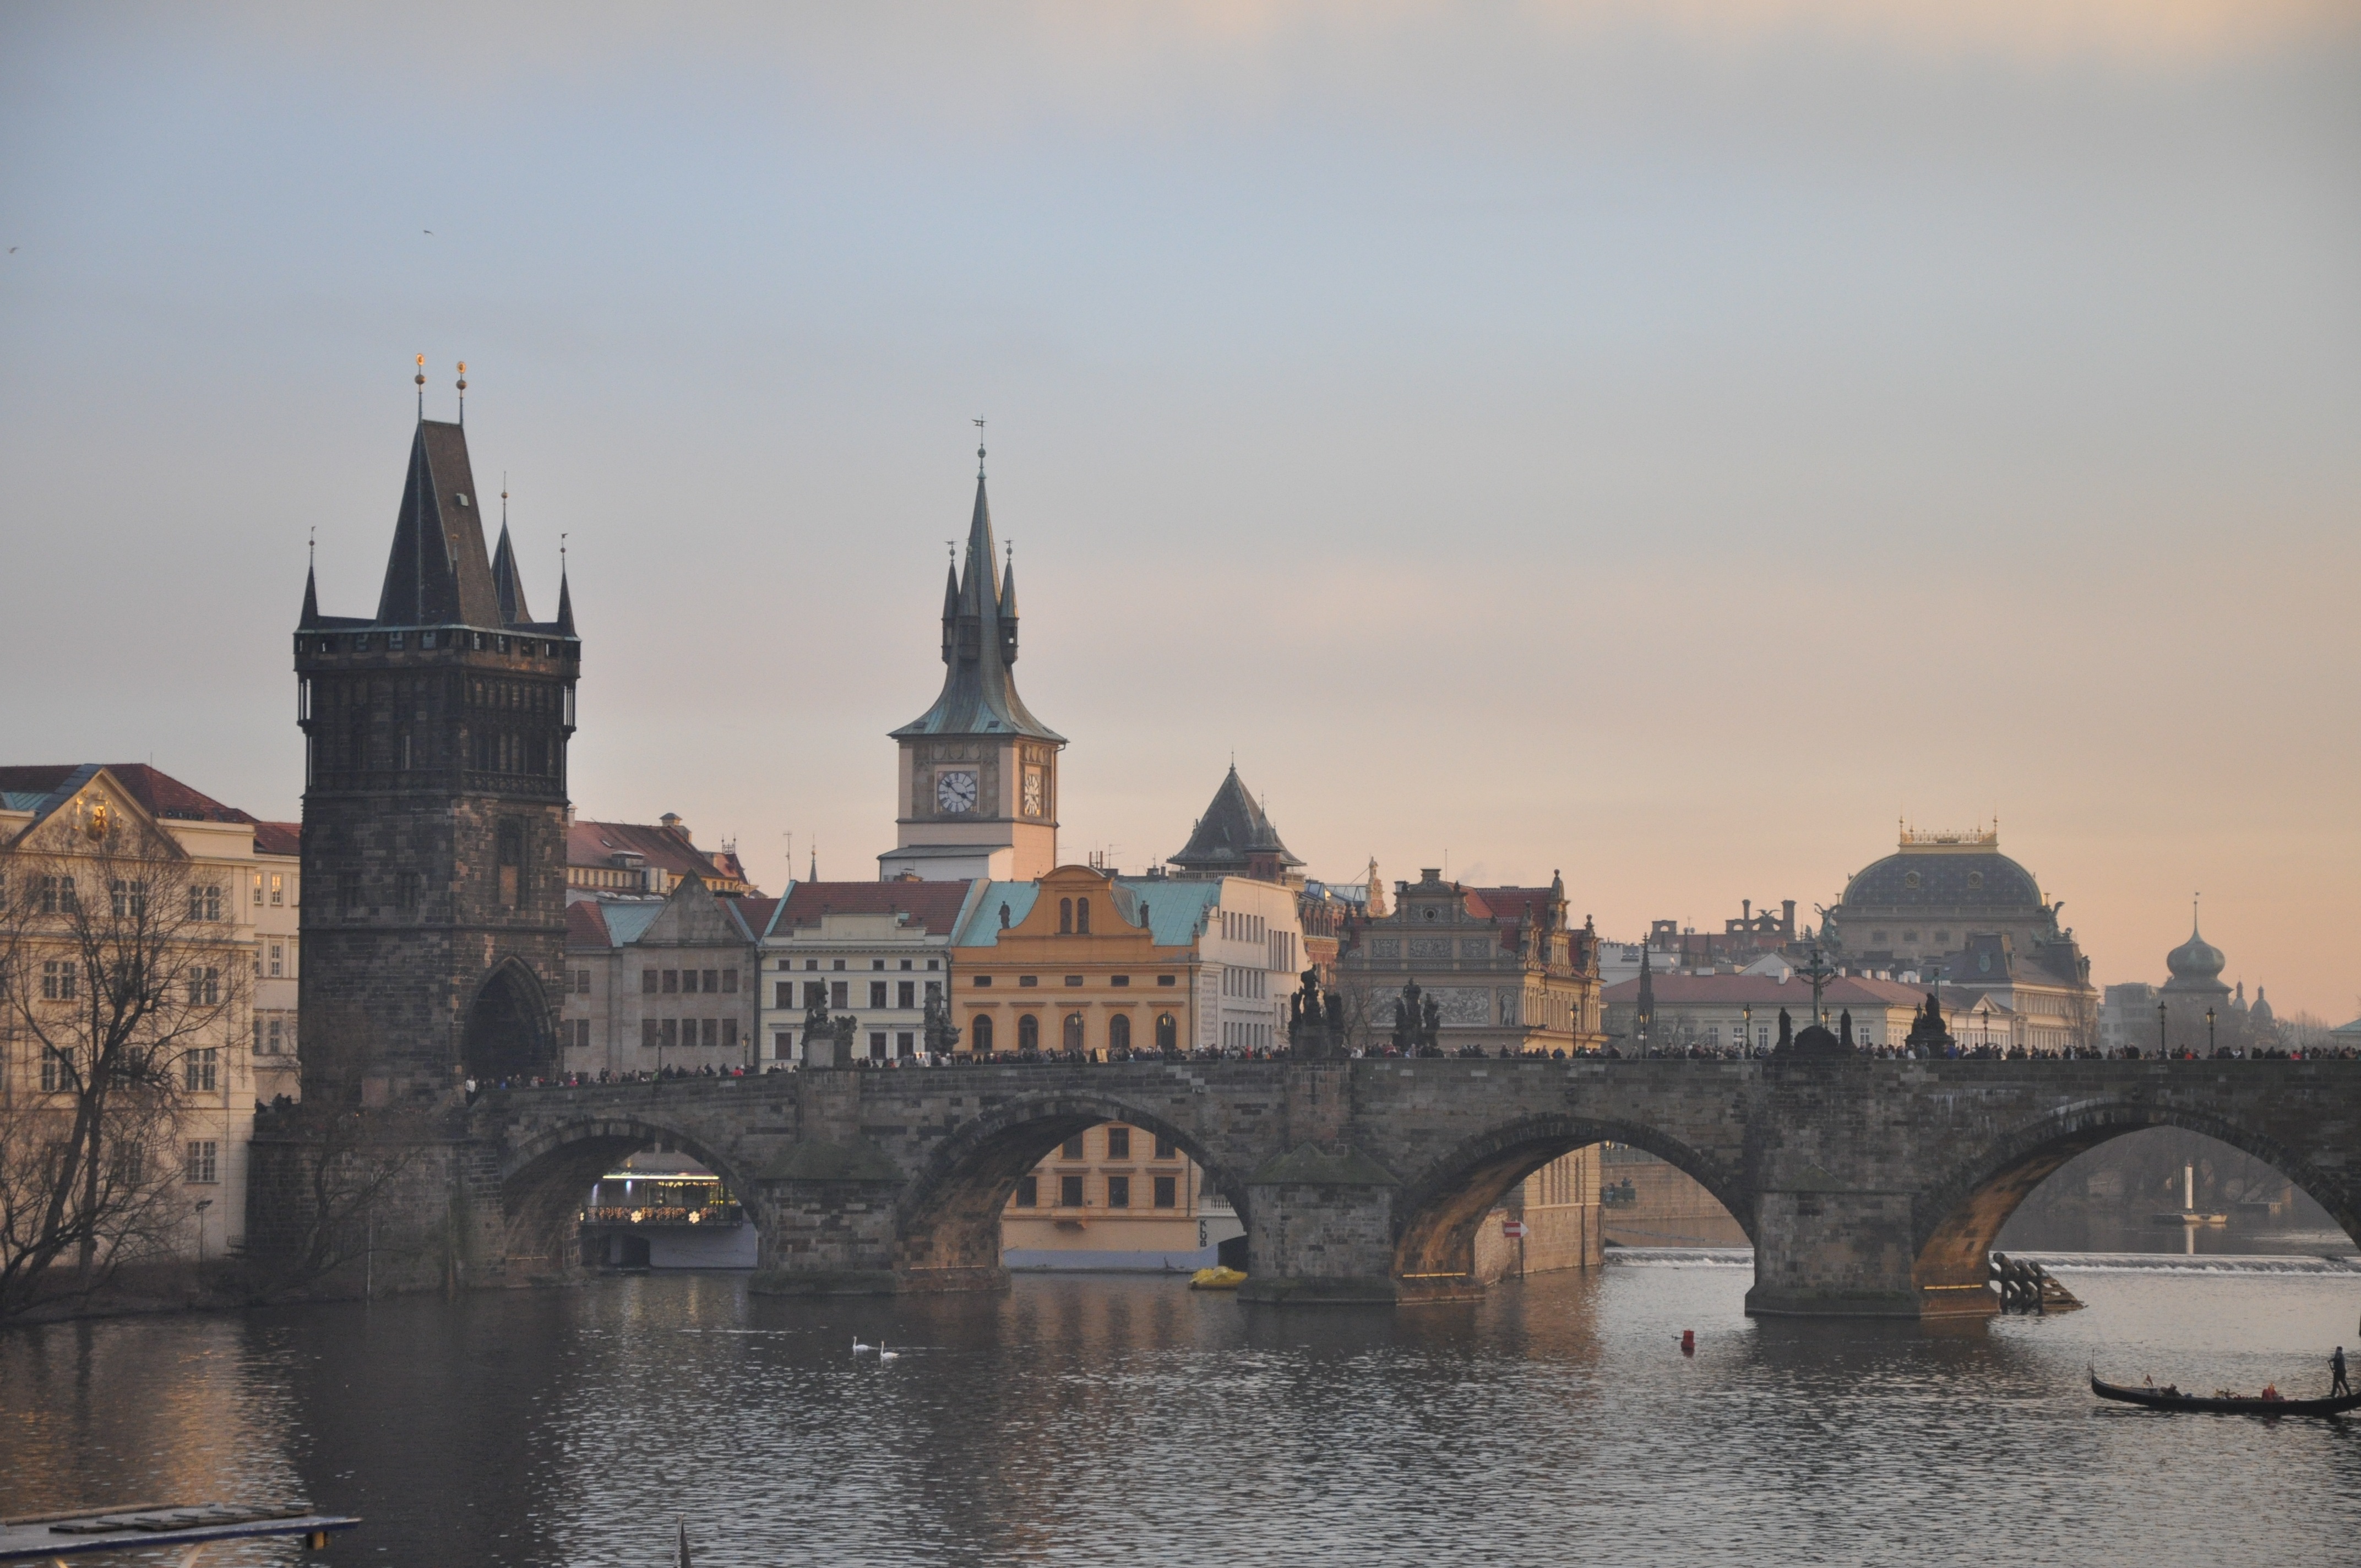
sea, sunset, bridge, skyline, morning, building, city, river, cityscape, dusk, evening, reflection, castle, landmark, cathedral, prague, tourism, waterway, place of worship, czech